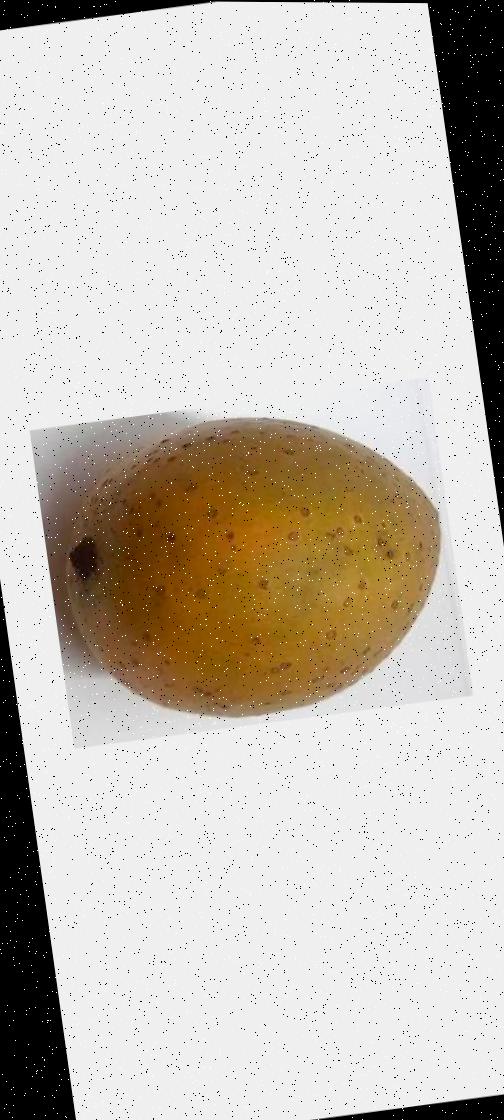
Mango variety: Gourmoti